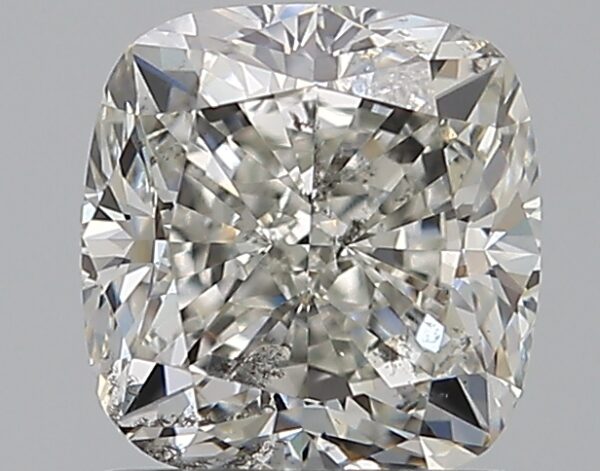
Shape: cushion
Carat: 1.21
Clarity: SI2
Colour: I
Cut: VG
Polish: EX
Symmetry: EX
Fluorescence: N
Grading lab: GIA
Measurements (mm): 5.96 x 5.7 x 4.07